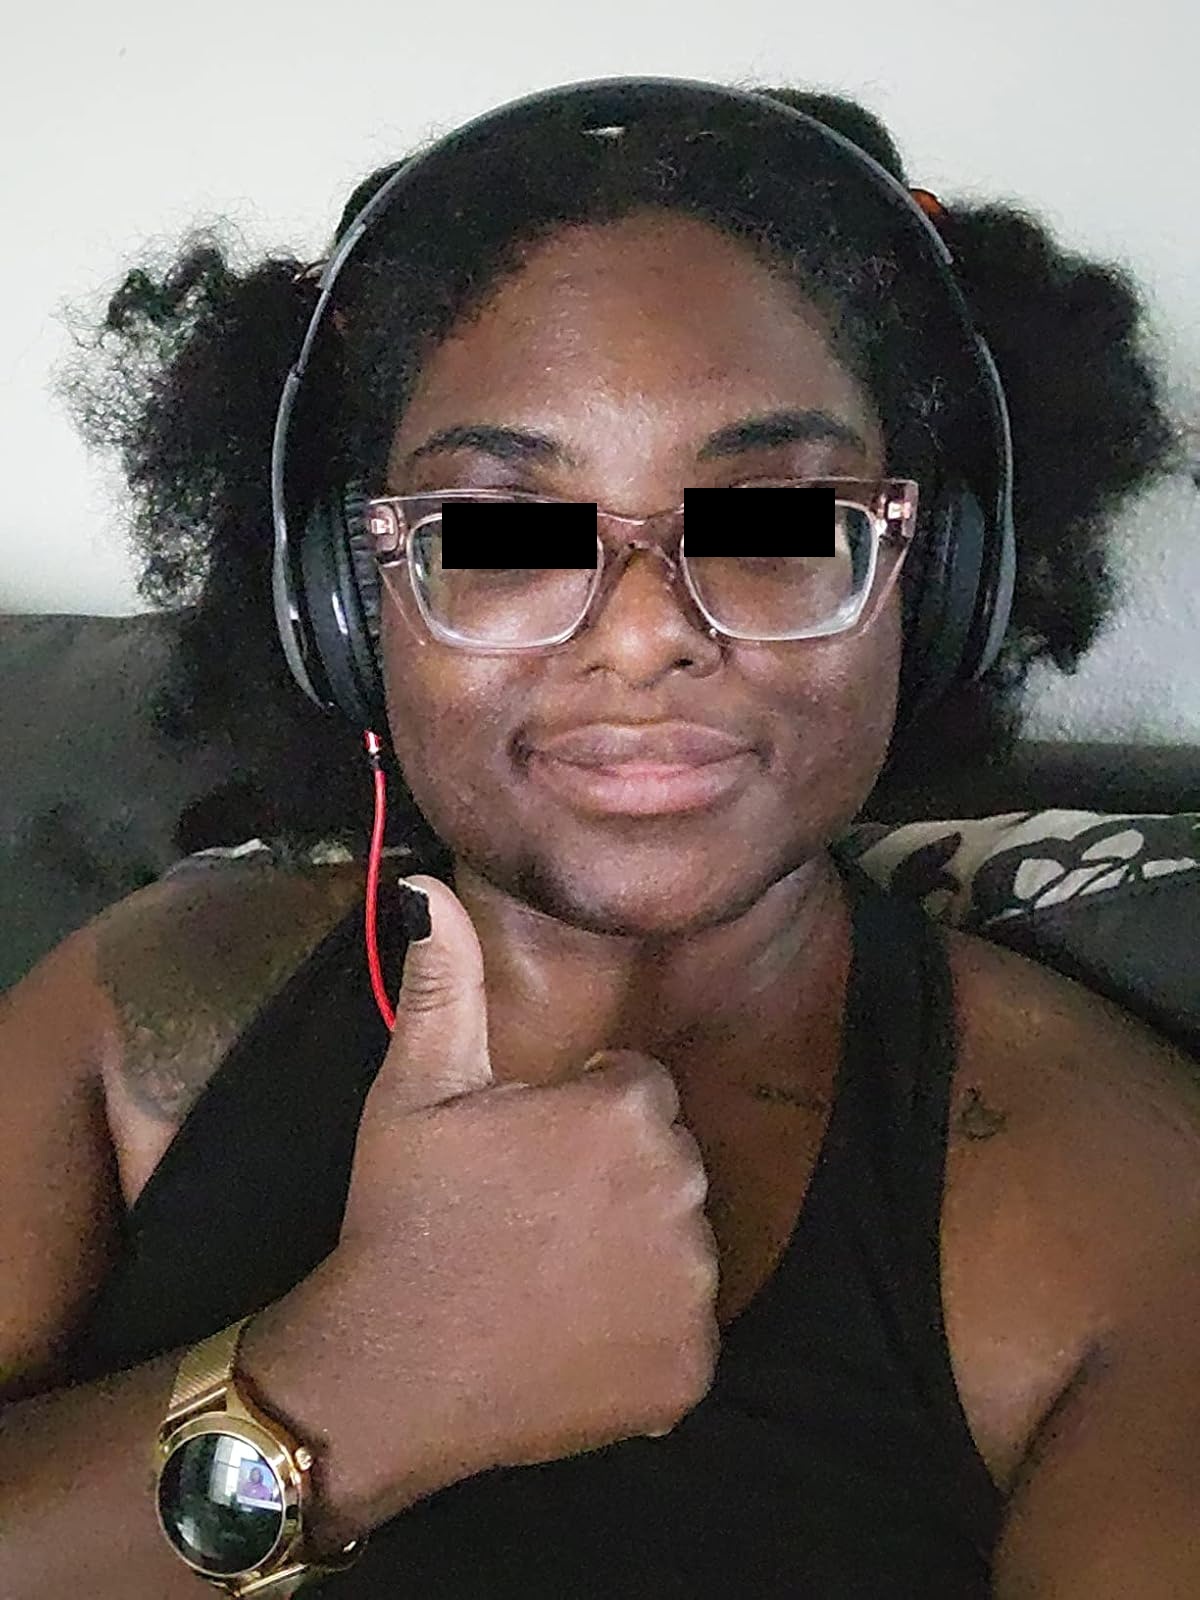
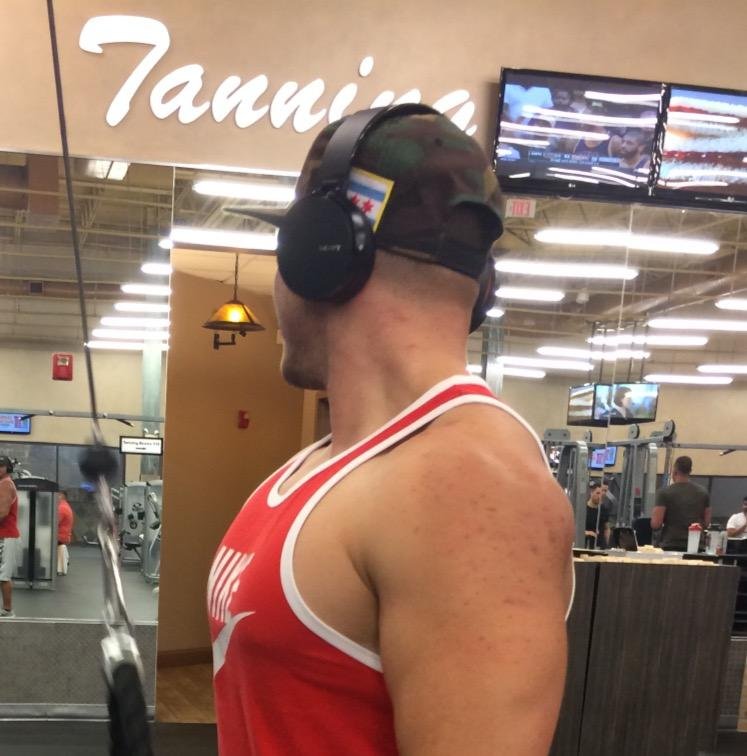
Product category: headphones
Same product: no